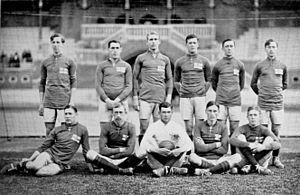
L'équipe de Suède de football est la sélection de joueurs suédois représentant le pays lors des compétitions internationales de football masculin, sous l'égide de la Fédération suédoise de football.
Le tournoi de football des Jeux olympiques de 1912 à Stockholm s'est déroulé du 29 juin au 5 juillet 1912. C'est la quatrième fois que le football est au calendrier olympique, mais seulement la deuxième édition officielle après celle de 1908. Bien que le nombre de participants par rapport à la première compétition ait plus que doublé, les trois mêmes équipes sont médaillées et dans le même ordre que quatre ans auparavant. Tout comme la Football Association avait géré la compétition olympique de football 1908 à Londres, la fédération suédoise organise l'événement en 1912.